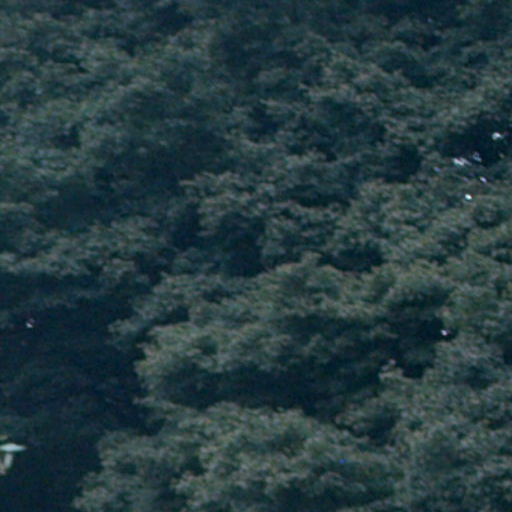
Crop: cassava